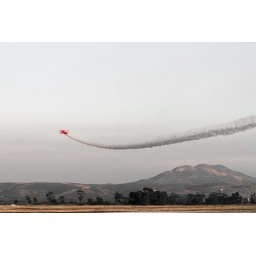
Sean Tucker's biplane flying towards the sky after a pass over the grandstands and runway.